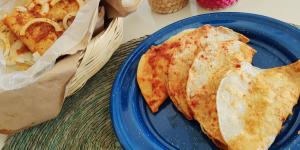
tacos de canasta de la abuela